Alien Worlds (radio series)

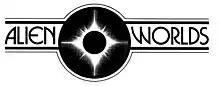

Alien Worlds was a syndicated radio show created by radio personality Lee Hansen. It aired 26 half-hour episodes between 1979 and 1980, becoming well known for its realistic sound effects, high production values and documentary style of dialog. J. Michael Straczynski was one of the writers.